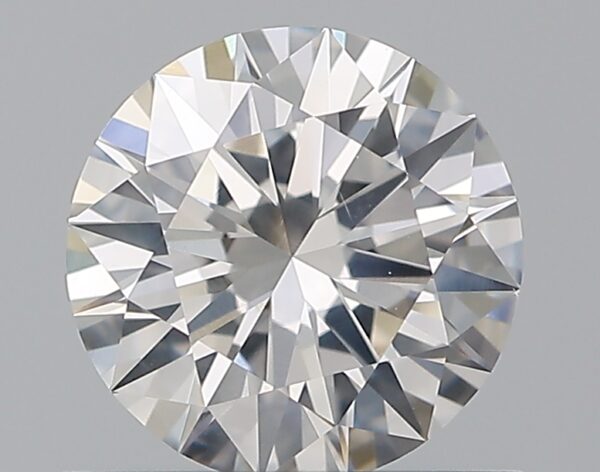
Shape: round
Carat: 0.7
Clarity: SI1
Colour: E
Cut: EX
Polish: EX
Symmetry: EX
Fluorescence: N
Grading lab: GIA
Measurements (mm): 5.74 x 5.77 x 3.48